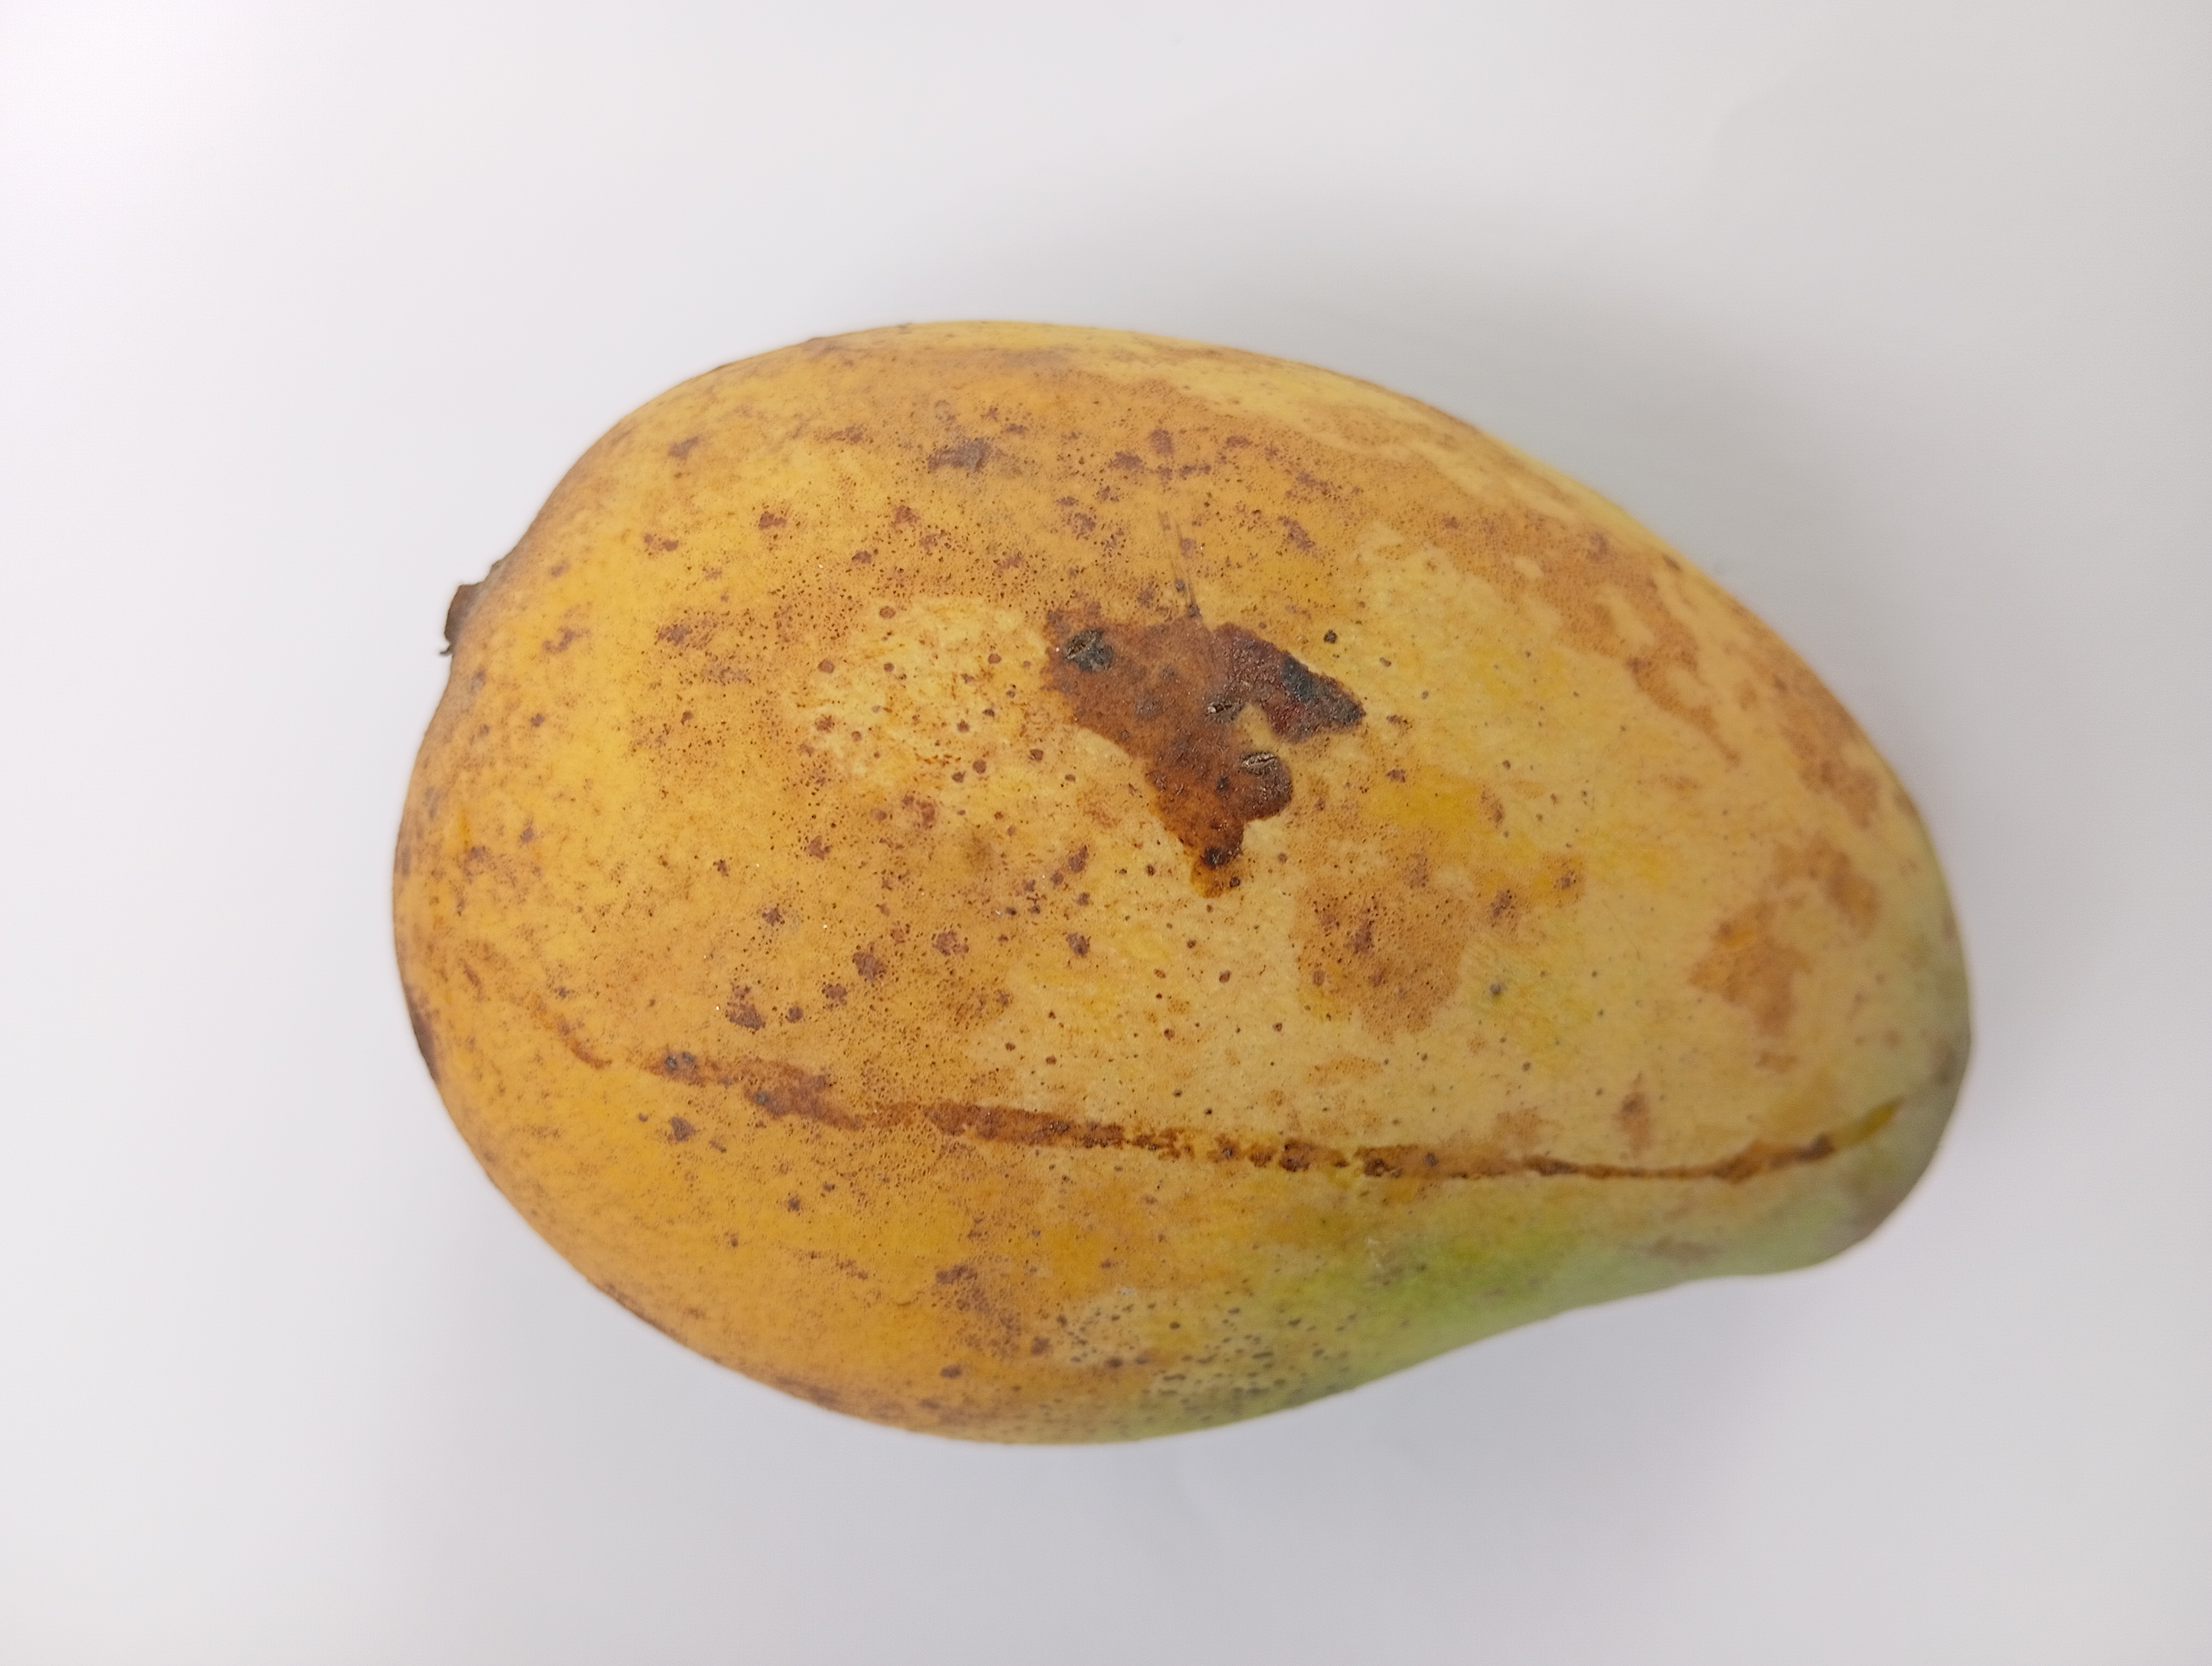
Mango variety: RaniBhog